2014 FIBA Basketball World Cup Group A

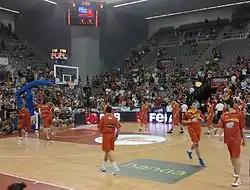
Palacio Municipal de Deportes de Granada, host of Group A games.

Group A of the 2014 FIBA Basketball World Cup was the group stage of the 2014 FIBA Basketball World Cup for , , , , and . Each team played each other once, for a total of five games per team, with all games played at Palacio Municipal de Deportes de Granada, Granada. After all of the games were played, the four teams with the best records qualified for the final round.